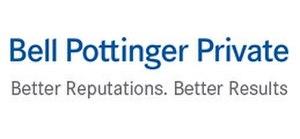
Bell Pottinger était une entreprise de marketing, de E-réputation et de relations publiques basée à Londres. Fondée en 1998, elle fit faillite 2017 suite à la révélation de certaines de ses activitiés en Afrique du Sud.